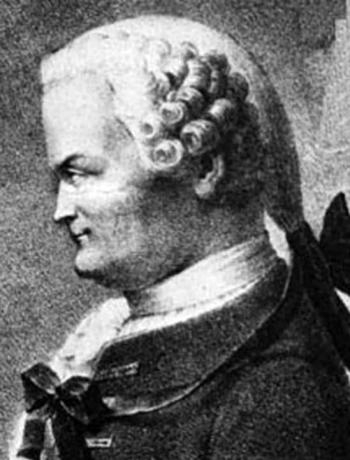
โยฮัน ไฮน์ริช ลัมแบร์ท

โยฮัน ไฮน์ริช ลัมแบร์ท (; 26 สิงหาคม 1728 – 25 กันยายน 1777) หรือ ฌ็อง-อ็องรี ล็องแบร์ () เป็นนักคณิตศาสตร์ นักฟิสิกส์ นักเคมี นักดาราศาสตร์ และนักปรัชญาประเทศเยอรมนี|ชาวเยอรมัน เขาเป็นที่รู้จักจากการคิดค้นเส้นโครงแผนที่ ประดิษฐ์สัญลักษณ์สำหรับฟังก์ชันไฮเพอร์โบลิก และพิสูจน์ว่าค่าพาย (ค่าคงตัว)|พายเป็นจำนวนอตรรกยะ ผลงานเขียนหลักของเขา ได้แก่
== ผลงาน ==
* พ.ศ. 2303 (ค.ศ. 1760) ได้แนะนำกฎของลัมแบร์ท–แบร์ ซึ่งแสดงถึงกฎการดูดกลืนเชิงแสงซึ่งปีแยร์ บูเกค้นพบPierre Bouguer (1729): "Essai d'Optique, sur la gradation de la lumière" (Paris, France: Claude Jombert), pp. 16–22. ภายในหนังสือของเขาLambert, J.H. (1760): "Photometria sive de mensura et gradibus luminis, colorum et umbrae" (Augsburg ("Augusta Vindelicorum"), Germany: Eberhardt Klett). 特に p. 391 を参照。
* พ.ศ. 2304 (ค.ศ. 1761) - เผยแพร่หลักฐานความไม่สมเหตุสมผลของค่าพาย
* พ.ศ. 2305 (ค.ศ. 1762) - ใน "จดหมายเกี่ยวกับจักรวาลวิทยา" เขาตั้งสมมติฐานการมีอยู่ของระบบดาวเคราะห์อื่นและดาราจักรอื่น
* พ.ศ. 2309 (ค.ศ. 1766) - ใน"ทฤษฎีเส้นขนาน" เขากล่าวถึงแนวคิดของเขาเกี่ยวกับสมมุติฐานคู่ขนาน ที่นำไปสู่เรขาคณิตที่ไม่ใช่แบบยุคลิด
* พ.ศ. 2315 (ค.ศ. 1772) - คิดค้นเส้นโครงแผนที่
* ค้นพบกฎโคไซน์ของลัมแบร์ท
* ประดิษฐ์ไฮโกรมิเตอร์ ที่ใช้งานได้จริงโดยใช้การขยายและหดตัวของเชือกเนื่องจากความชื้น, (รูปแบบเอกสารใช้ได้หลายระบบ|PDF)
== รายการที่เกี่ยวข้อง ==
* ฟังก์ชัน W ของลัมแบร์ท
* ปรากฏการณ์วิทยา
* การสะท้อนแบบลัมแบร์ท
* ลัมแบร์ท (หน่วย)
== อ้างอิง ==
หมวดหมู่:บุคคลที่เกิดในปี พ.ศ. 2271
หมวดหมู่:นักดาราศาสตร์ชาวเยอรมัน
หมวดหมู่:นักคณิตศาสตร์ชาวเยอรมัน